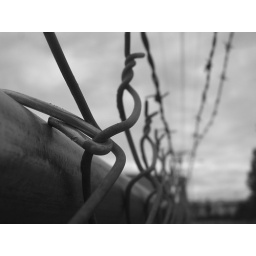
Chainlink fence next to the crucified teddy bear in Tacoma, WA.